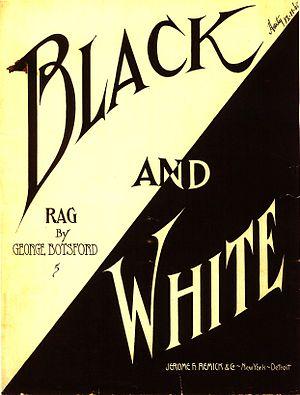
Black and White Rag, 1908
George James Botsford était un pianiste et compositeur américain de musique ragtime. Né en 1874 dans le Dakota du Sud, il publia son premier morceau en 1899, un cake-walk intitulé The Katy Flyer. Sa pièce la plus célèbre est Black and White Rag en 1908. Il décéda en 1949, à l'âge de 74 ans à New York.